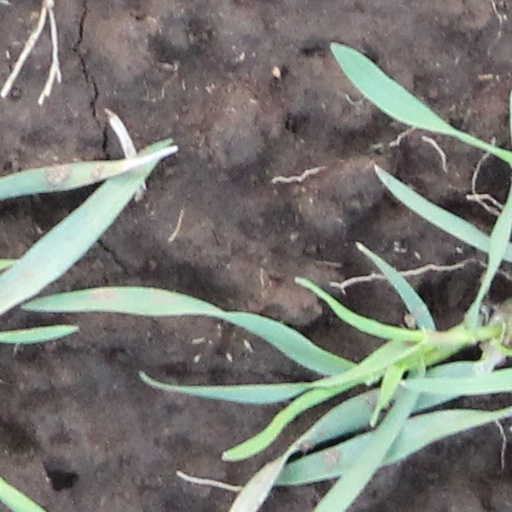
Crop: wheat